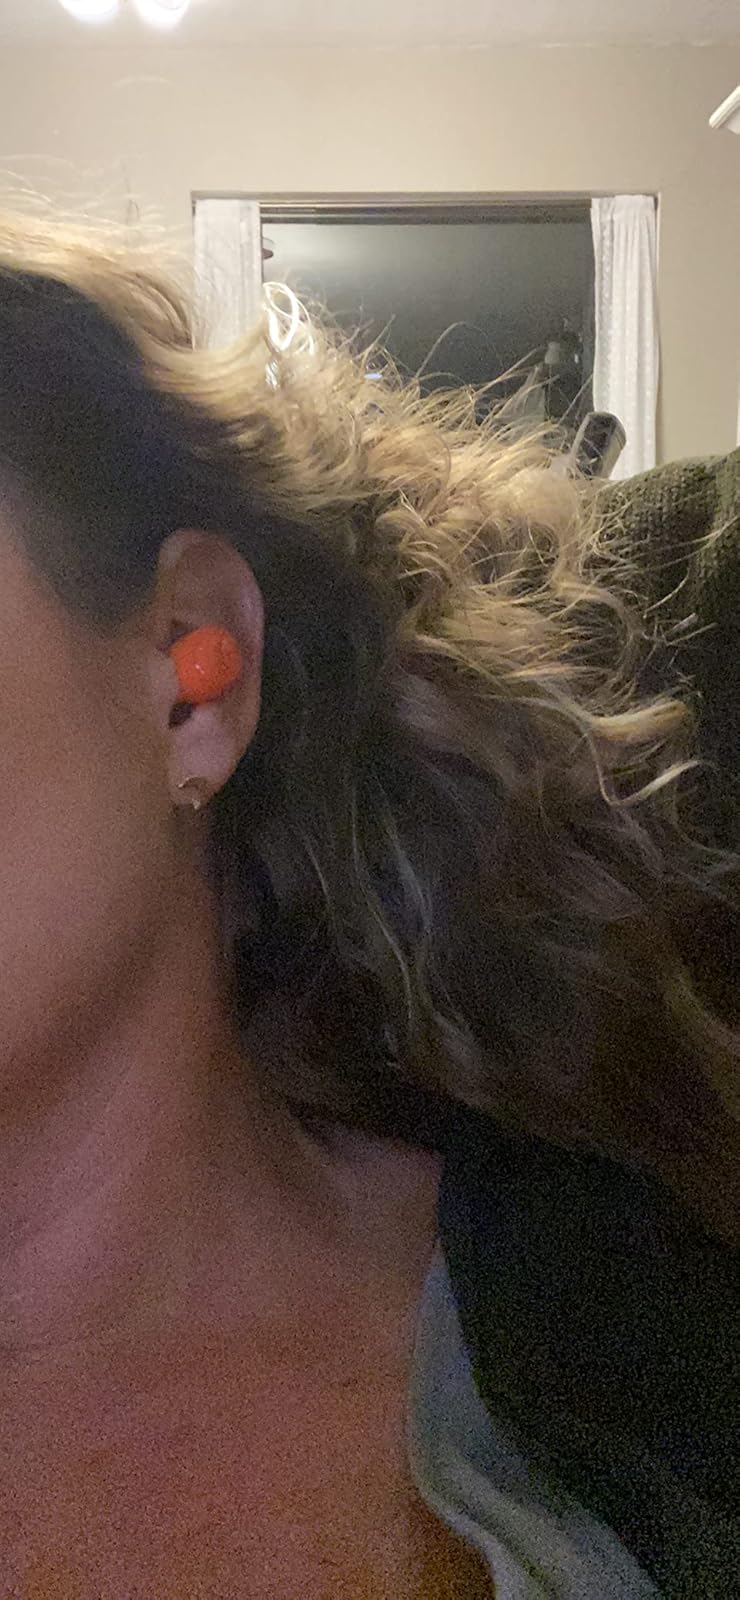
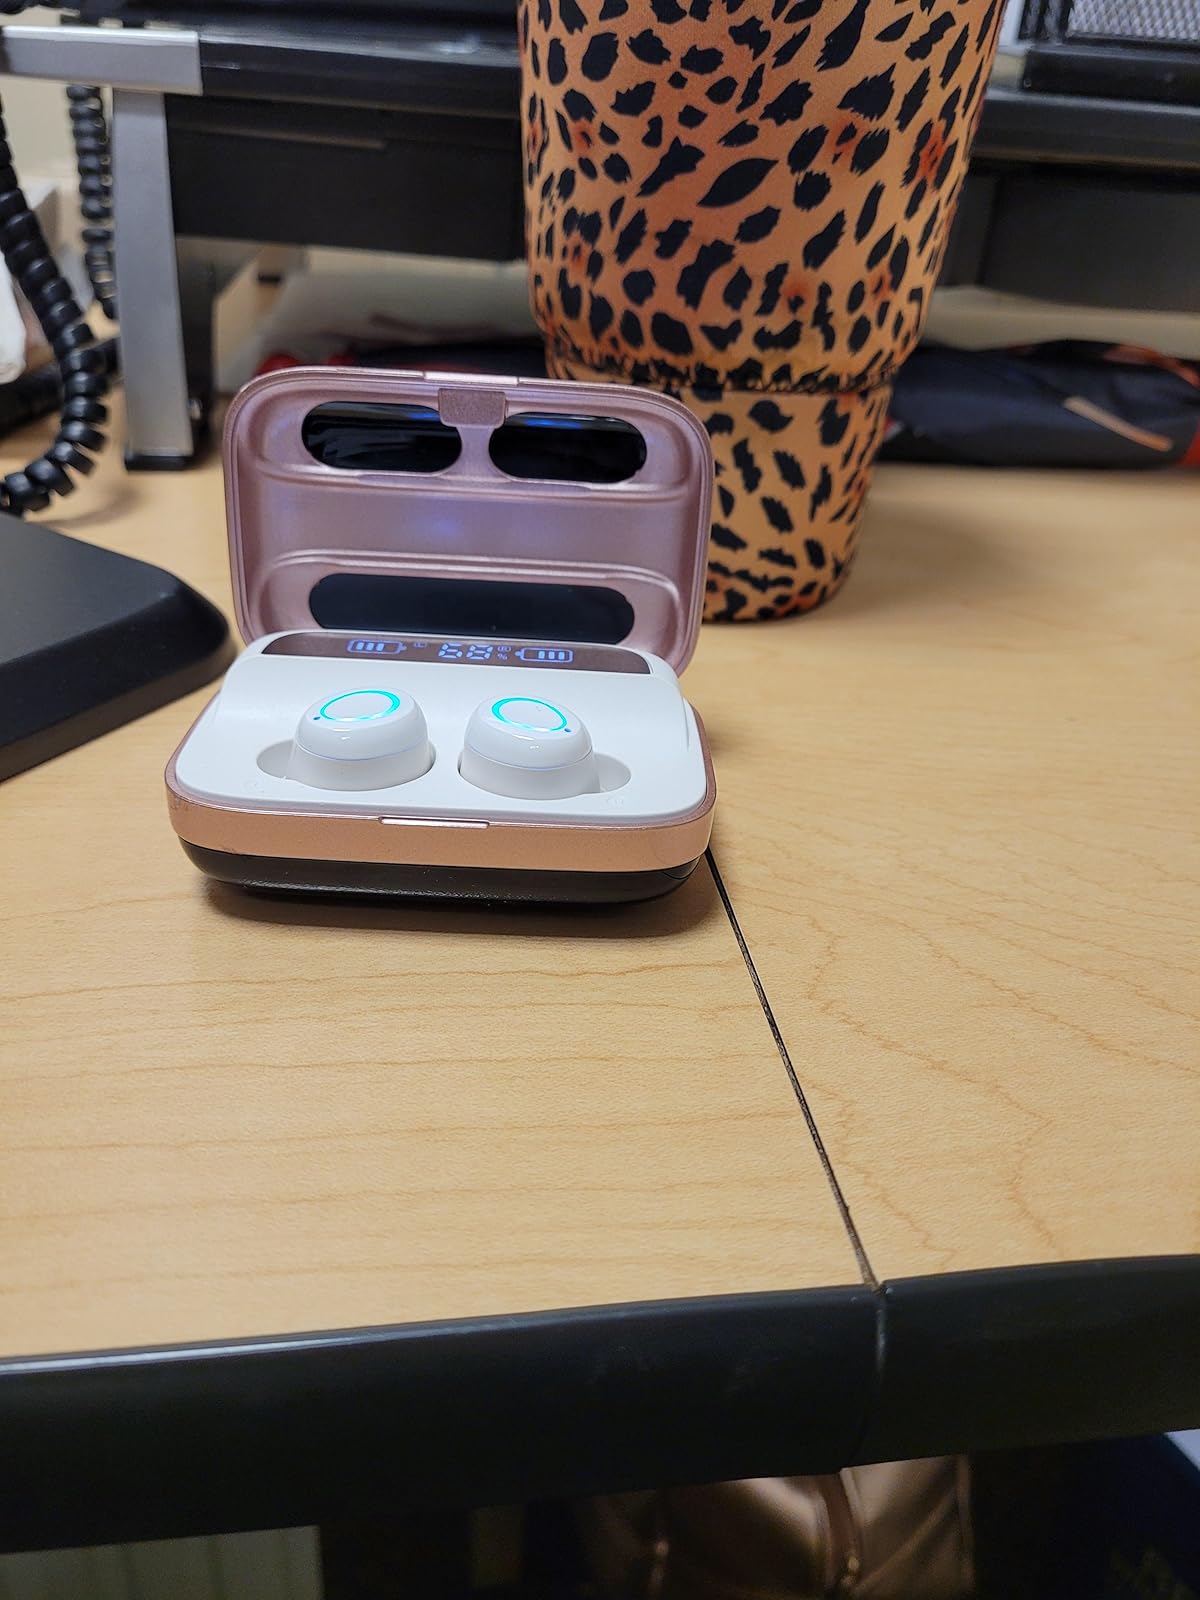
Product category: earbuds
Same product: no